MSU Union

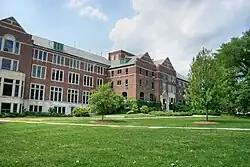
MSU Union, designed by Pond and Pond, is home to many events on campus.

MSU Union is a central gathering place for students of Michigan State University. Construction was started in 1923 and was completed in 1925. It includes a food court, convenience store, apparel shop, computer lab, arcade, MSUFCU, conference rooms, study lounges and classrooms.